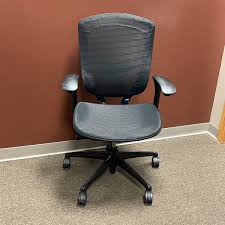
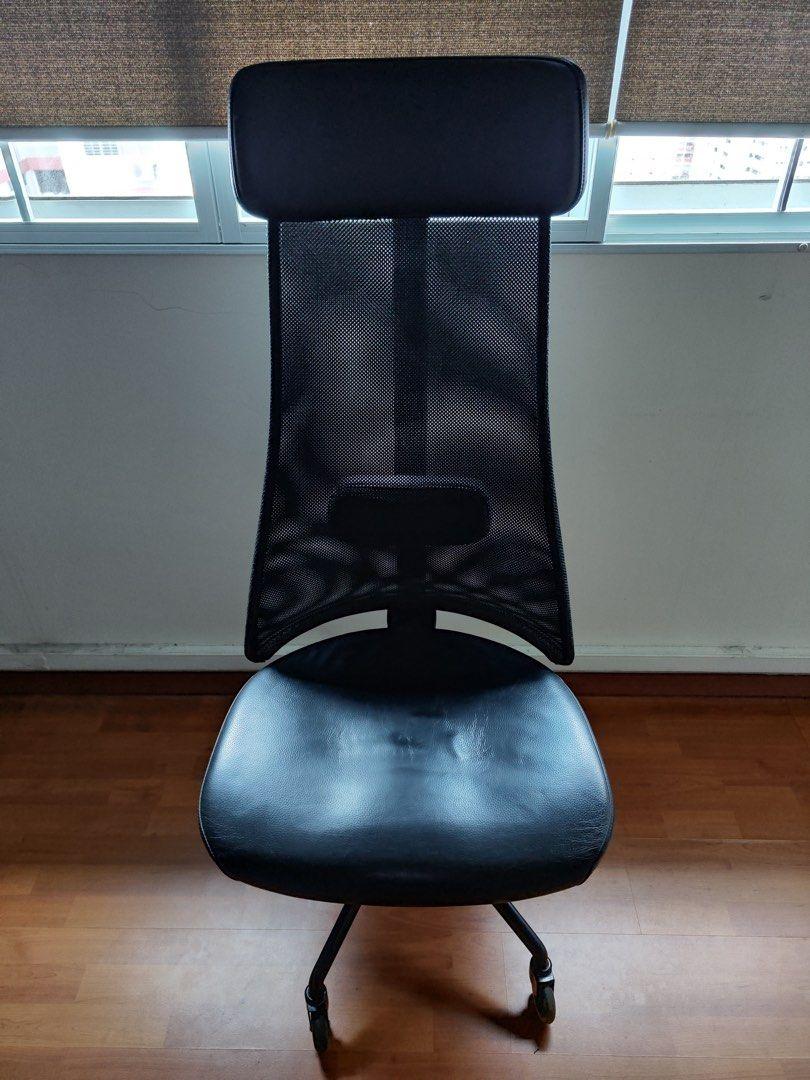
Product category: items_chair
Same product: no